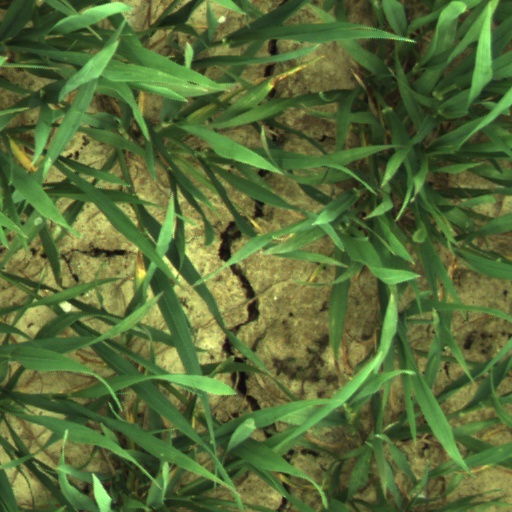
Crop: wheat